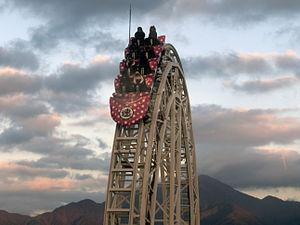
S&S - Sansei Technologies, anciennement S&S Worldwide est un constructeur d'attractions. Il est situé à Logan dans l'Utah et fut fondée en 1994 par Stan et Sandy Checketts.